Marquette Island

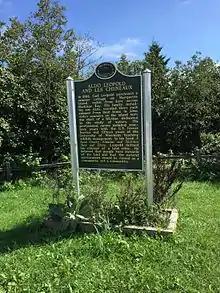
"Aldo Leopold and Les Cheneaux" Michigan Historical Marker

Between 1883 and 1887, the property on Club Point (the northernmost peninsula of Marquette Island) passed from the heirs of Shab-wa-way, through several temporary owners into the ownership of William L. Benham who purchased Club Point in 1888. Benham, Alfred E. Bousfield, and other investors, mostly from Bay City, MI, formed the Les Cheneaux Club, which attracted summer cottagers seeking to escape the heat and humidity of Chicago and other midwestern cities. The Club grounds contain a number of large summer homes which remain the most conspicuous feature of Marquette Island. Among the early members of the Club was the family of Aldo Leopold, who spent his childhood summers in the woods and waters of the Les Cheneaux Islands.